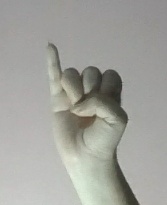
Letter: meem